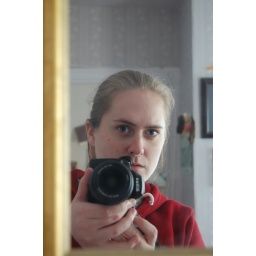
and took a selfie in one of the few mirrors in the house